LaGuardia Airport

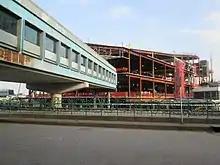
Construction at Terminal B, seen in April 2018

In April 2010, Port Authority director Christopher Ward announced that the agency had hired consultants to explore a full demolition and rebuilding of LaGuardia's Central Terminal. The project would create a unified, modern, and efficient plan for the airport, currently an amalgam of decades of additions and modifications. The project, expected to cost $2.4 billion, was to include the demolition of the existing central terminal building and its four concourses, garage, hangar 1, and frontage roads; building temporary facilities, and designing and building a new central terminal building. The rebuilding would be staged in phases in order to maintain operations throughout the project.